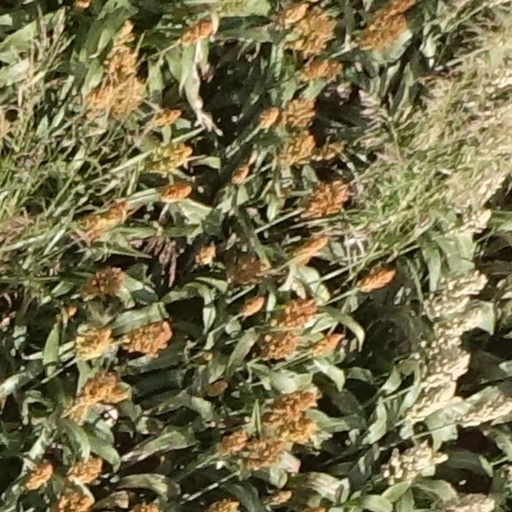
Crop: sorghum